K-43 (Kansas highway)

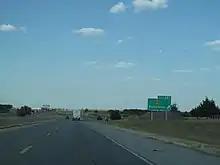
I-70 exit for K-43

Upon crossing this bridge, K-43 leaves Enterprise. The route bends to the north and crosses the BNSF Railway a fourth and final time. Continuing north through level plains, K-43 meets a railroad operated by Union Pacific and comes to an intersection with its former northern terminus at an old alignment of US-40. At this intersection, the route turns to the northeast and travels through the community of Detroit before turning back to the north. North of here, K-43 meets its northern terminus at a diamond interchange with I-70 and US-40.